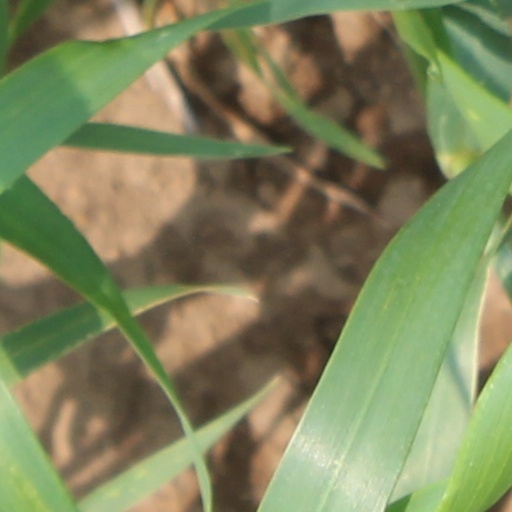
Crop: wheat